William Lee Stoddart

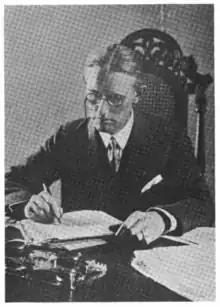
Stoddart, circa 1924

William Lee Stoddart (1868–1940) was an architect who designed urban hotels in the Eastern United States. Although he was born in Tenafly, New Jersey, most of his commissions were in the South. He maintained offices in Atlanta and New York City.